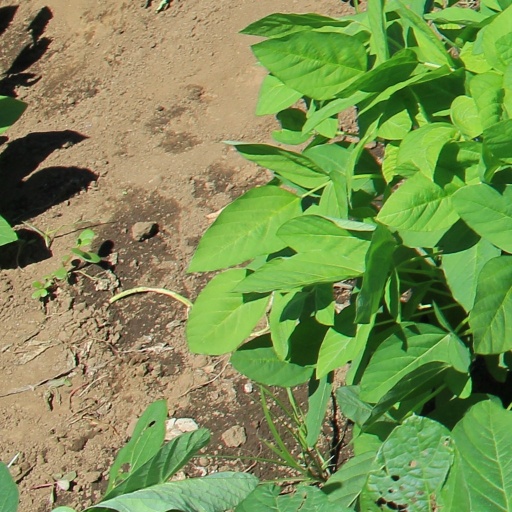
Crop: soybean